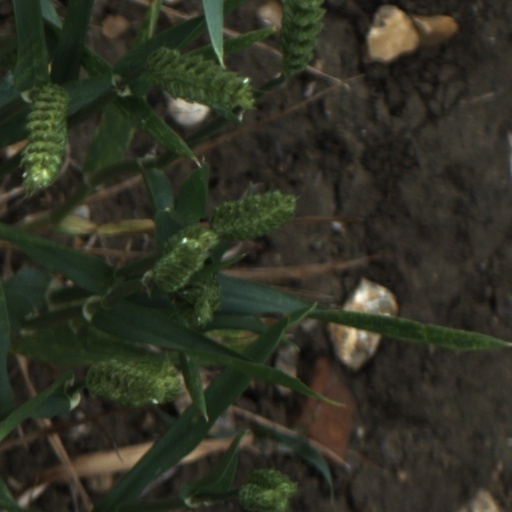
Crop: wheat